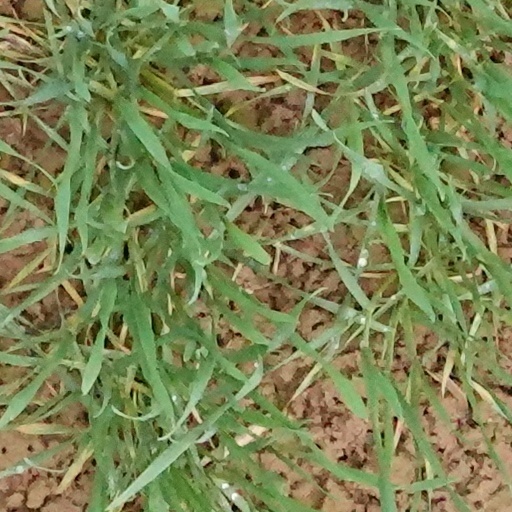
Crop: wheat